Protoplast

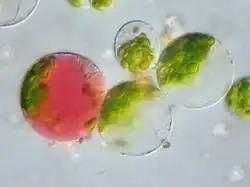
Fused protoplast (on left), containing both chloroplasts (from a leaf cell) as well as a coloured vacuole (from a petal).

Protoplasts can be used to study membrane biology, including the uptake of macromolecules and viruses . These are also used in somaclonal variation.